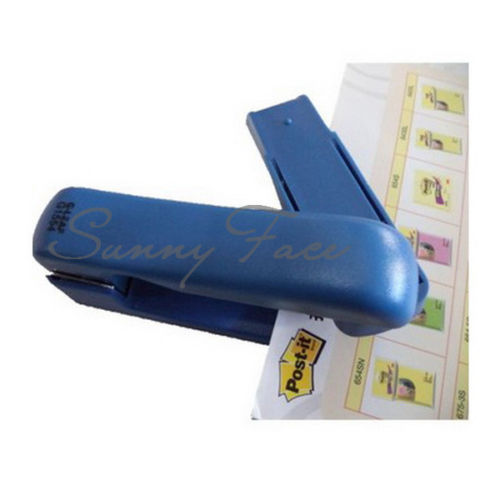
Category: stapler